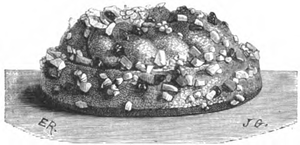
Le gâteau trois-frères, ou gâteau des trois-frères, est une pâtisserie française créée en 1851 par les frères Julien, pâtissiers renommés, également inventeurs du savarin. Fait avec de la farine de riz, des œufs et du marasquin, il est agrémenté de confiture d'abricots et de morceaux d'angélique confite. Il est cuit dans un moule ressemblant au moule à baba, appelé « moule trois-frères ».